Langenwaldschanze

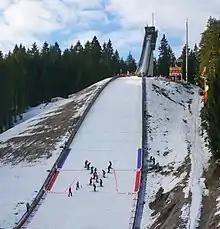

Langenwaldschanze is a ski jumping normal hill in Schonach im Schwarzwald, Germany.